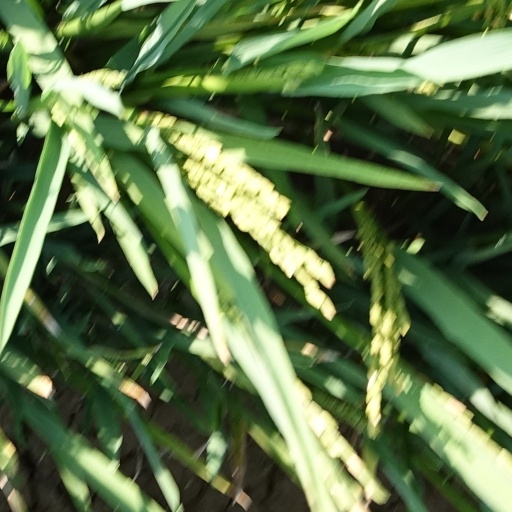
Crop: rice